Horace M. Tallman House

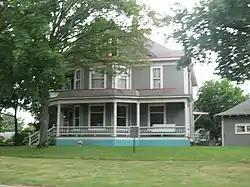

The Horace M. Tallman House is a historic house located at 816 W. Main St. in Shelbyville, Illinois. Horace M. Tallman built the Queen Anne house for his family in 1905. Tallman was a farmer and farm implement salesman, and he became the owner of the Ann Arbor Machine Company in 1920. In 1928–29, Tallman invented the pickup hay baler, which automated the process of baling and collecting hay. While Tallman died in 1929, his sons developed and marketed the baler, which became a labor-saving machine which permanently changed farming practices. Tallman's house is the only surviving building connected to Tallman and the invention of the pickup hay baler.